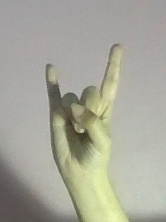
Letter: la